American University

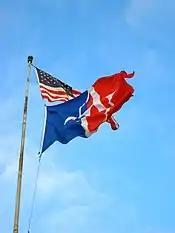
The American University flag

The American University (AU or American) is a private federally chartered research university in Washington, D.C., United States. Its main campus spans 90-acres (36 ha) on Ward Circle, in the Spring Valley and Tenleytown neighborhoods of Northwest D.C.